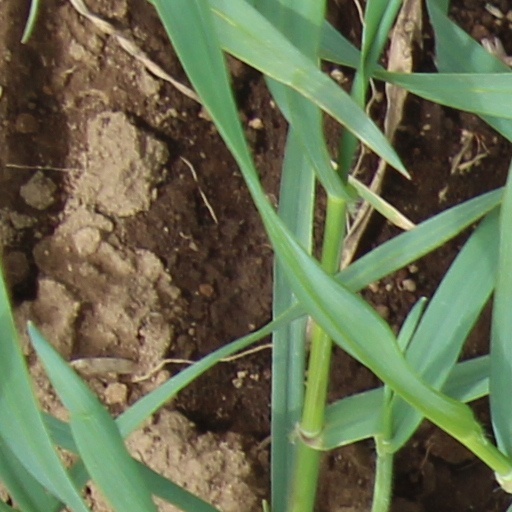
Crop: wheat